Vathsalya

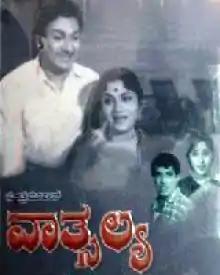

Vathsalya is a 1965 Indian Kannada-language film directed by Y. R. Swamy. The film stars Rajkumar, Udaykumar, Narasimharaju and Shivaraj. The musical score was composed by Vijaya Krishnamurthy. The film was a remake of the Tamil film "Pasamalar". It was a major hit. Notably, this is the only film in which Leelavathi played the role of Rajkumar's sister.